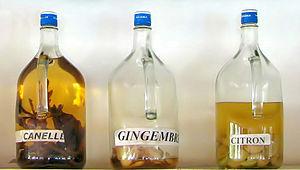
Rhum arrangé, Miandrivazo, Madagascar
Le gingembre est une espèce de plantes originaire d'Inde, du genre Zingiber et de la famille des Zingiberaceae dont on utilise le rhizome en cuisine et en médecine traditionnelle. Ce rhizome est une épice très employée dans un grand nombre de cuisines asiatiques, et en particulier dans la cuisine indienne. Il est aussi utilisé en Occident dans la confection du ginger ale et de desserts comme le pain d'épices.
Le citron est un agrume, fruit du citronnier. Il existe sous deux formes : le citron doux, fruit décoratif de cultivars à jus peu ou pas acide néanmoins classé Citrus limon Burm. f. ; et le citron acide, le plus commun de nos jours, dont le jus a un pH d'environ 2,5.
La cuisine malgache regroupe toutes les traditions culinaires variées de Madagascar, une île de l'océan Indien. Elle s'apparente aux cuisines créoles, habituellement généreuses et épicées. La nourriture consommée à Madagascar reflète l'influence des migrants d'Asie du Sud-Est, d'Afrique, d'Inde, de Chine et d'Europe qui se sont établis sur l'île à la suite des premiers marins en provenance de Bornéo entre 100 et 500 apr. J.-C. Le riz, pierre angulaire du régime malgache, est cultivé au côté des tubercules et autres denrées de base par les tout premiers colons. Leur régime est complété par de la cueillette et du gibier chassé, ce qui a contribué à l'extinction de la mégafaune des mammifères et des oiseaux de l'île. Ces sources de nourriture ont été plus tard accompagnées de zébu, introduit à Madagascar par les migrants d'Afrique de l'Est qui sont arrivés aux alentours de 1000 apr. J.-C. Le commerce avec les marchands arabes et indiens et les négociants transatlantiques européens a par la suite enrichi les traditions culinaires de l'île en y accommodant une profusion de nouveaux fruits, légumes et assaisonnements.
La cannelle est une épice provenant de l'écorce intérieure d'une des espèces de cannelier du genre Cinnamomum.